Banchory Town Hall

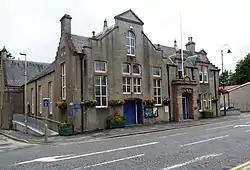
Banchory Town Hall

Banchory Town Hall is a municipal structure in the High Street, Banchory, Aberdeenshire, Scotland. The structure is primarily used as a community events venue.